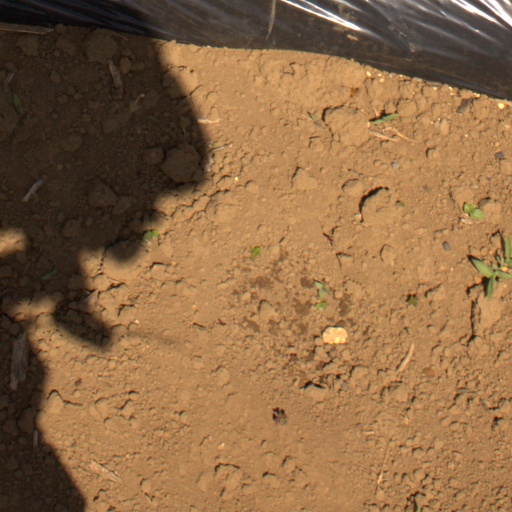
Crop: Jerusalem artichoke